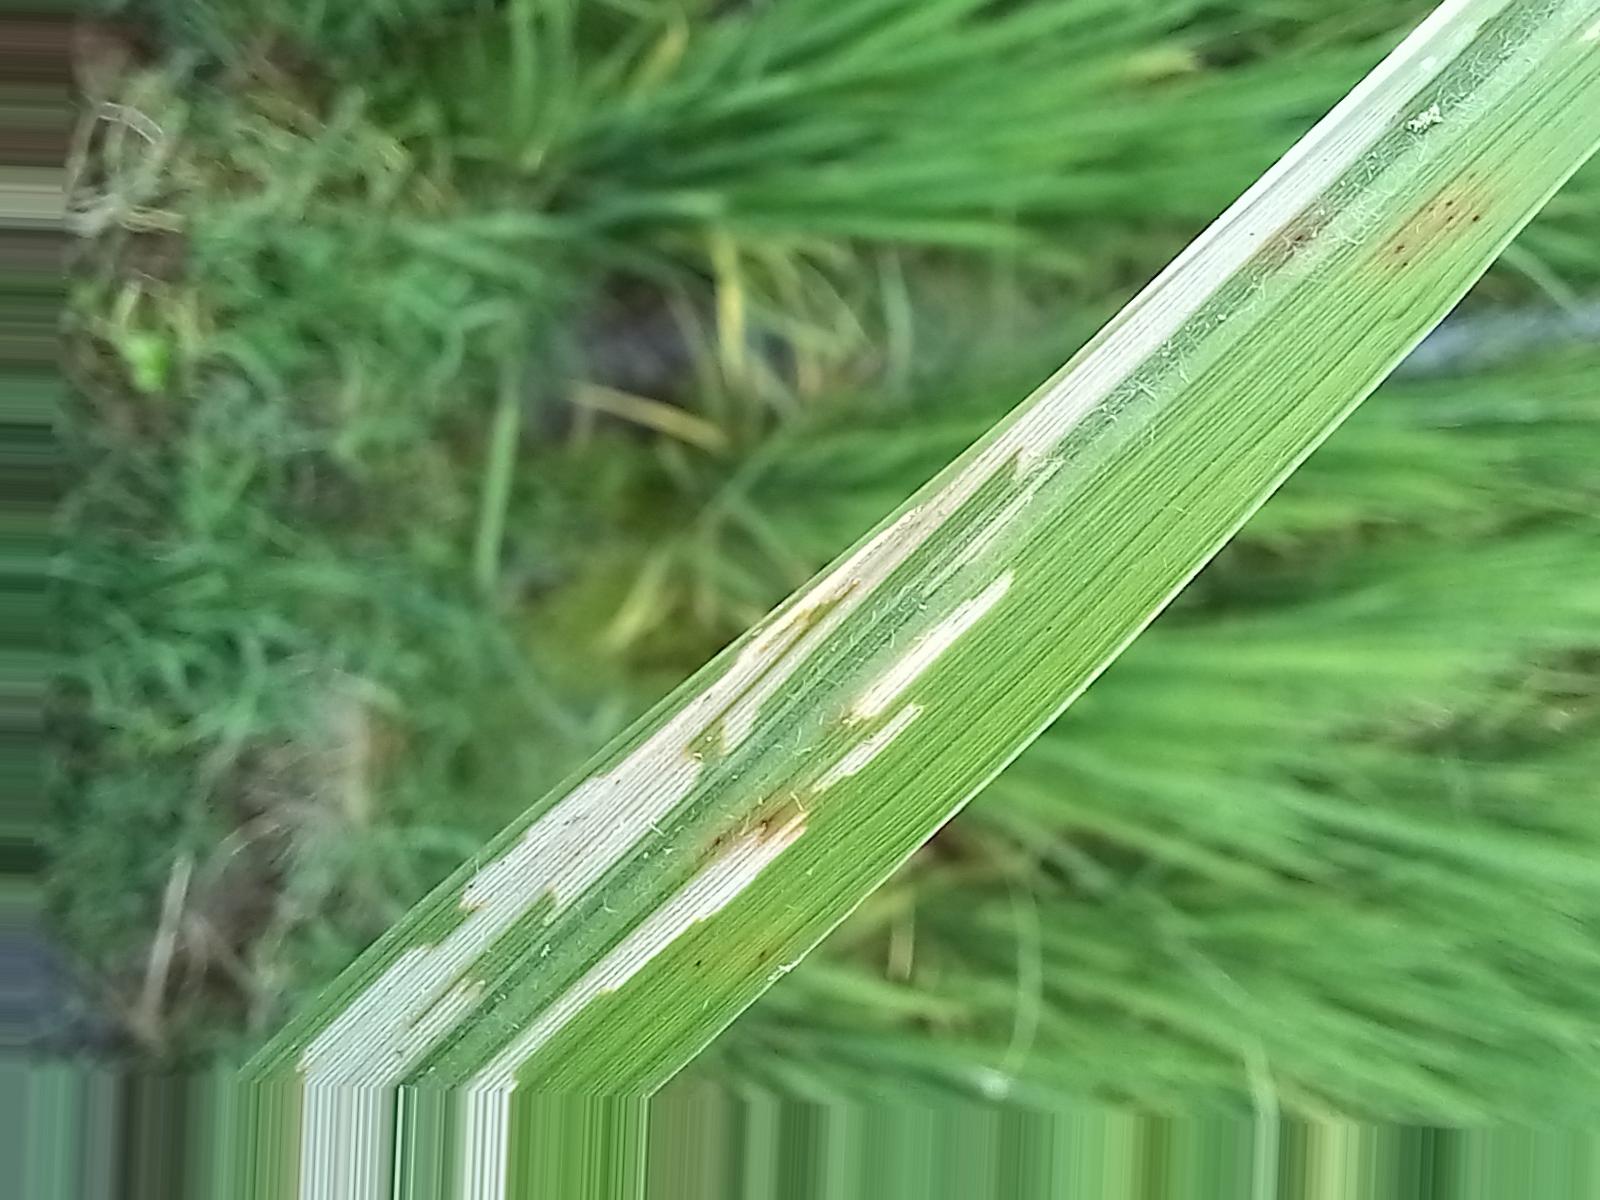
Nhãn: Sâu gai ( Hispa )